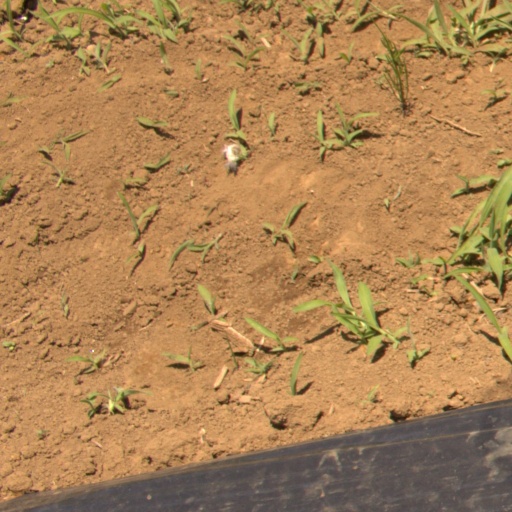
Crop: Jerusalem artichoke